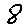
Label: 8